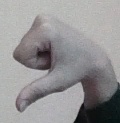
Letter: waw